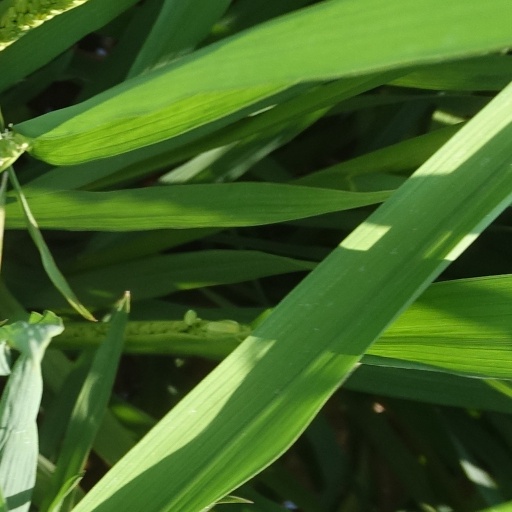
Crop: rice